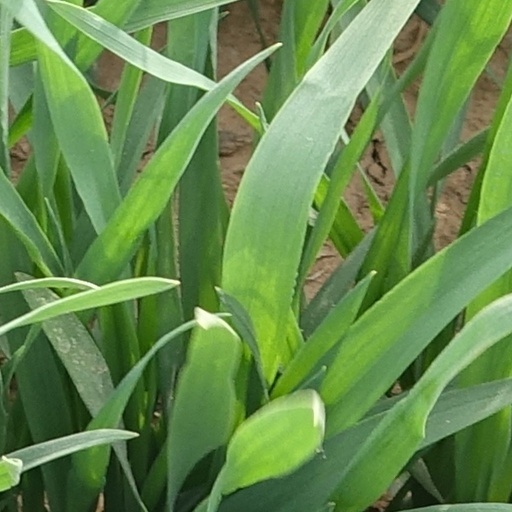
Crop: wheat